Warner Estate

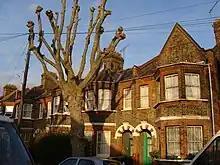
The Warner Estate

The Warner Estate is an area of housing in Walthamstow and Highams Park, Waltham Forest in East London. The area was developed by Thomas Courtenay Warner and the Warner Company.